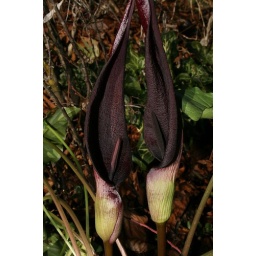
Arum purpureospathum ln GR: Crete (locus classicus) as a pot plant in the garden